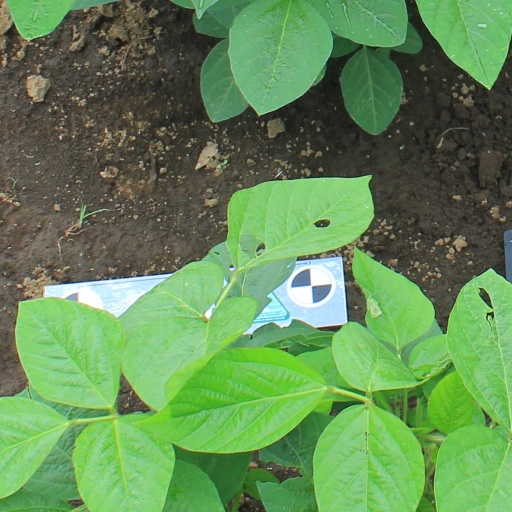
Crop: soybean